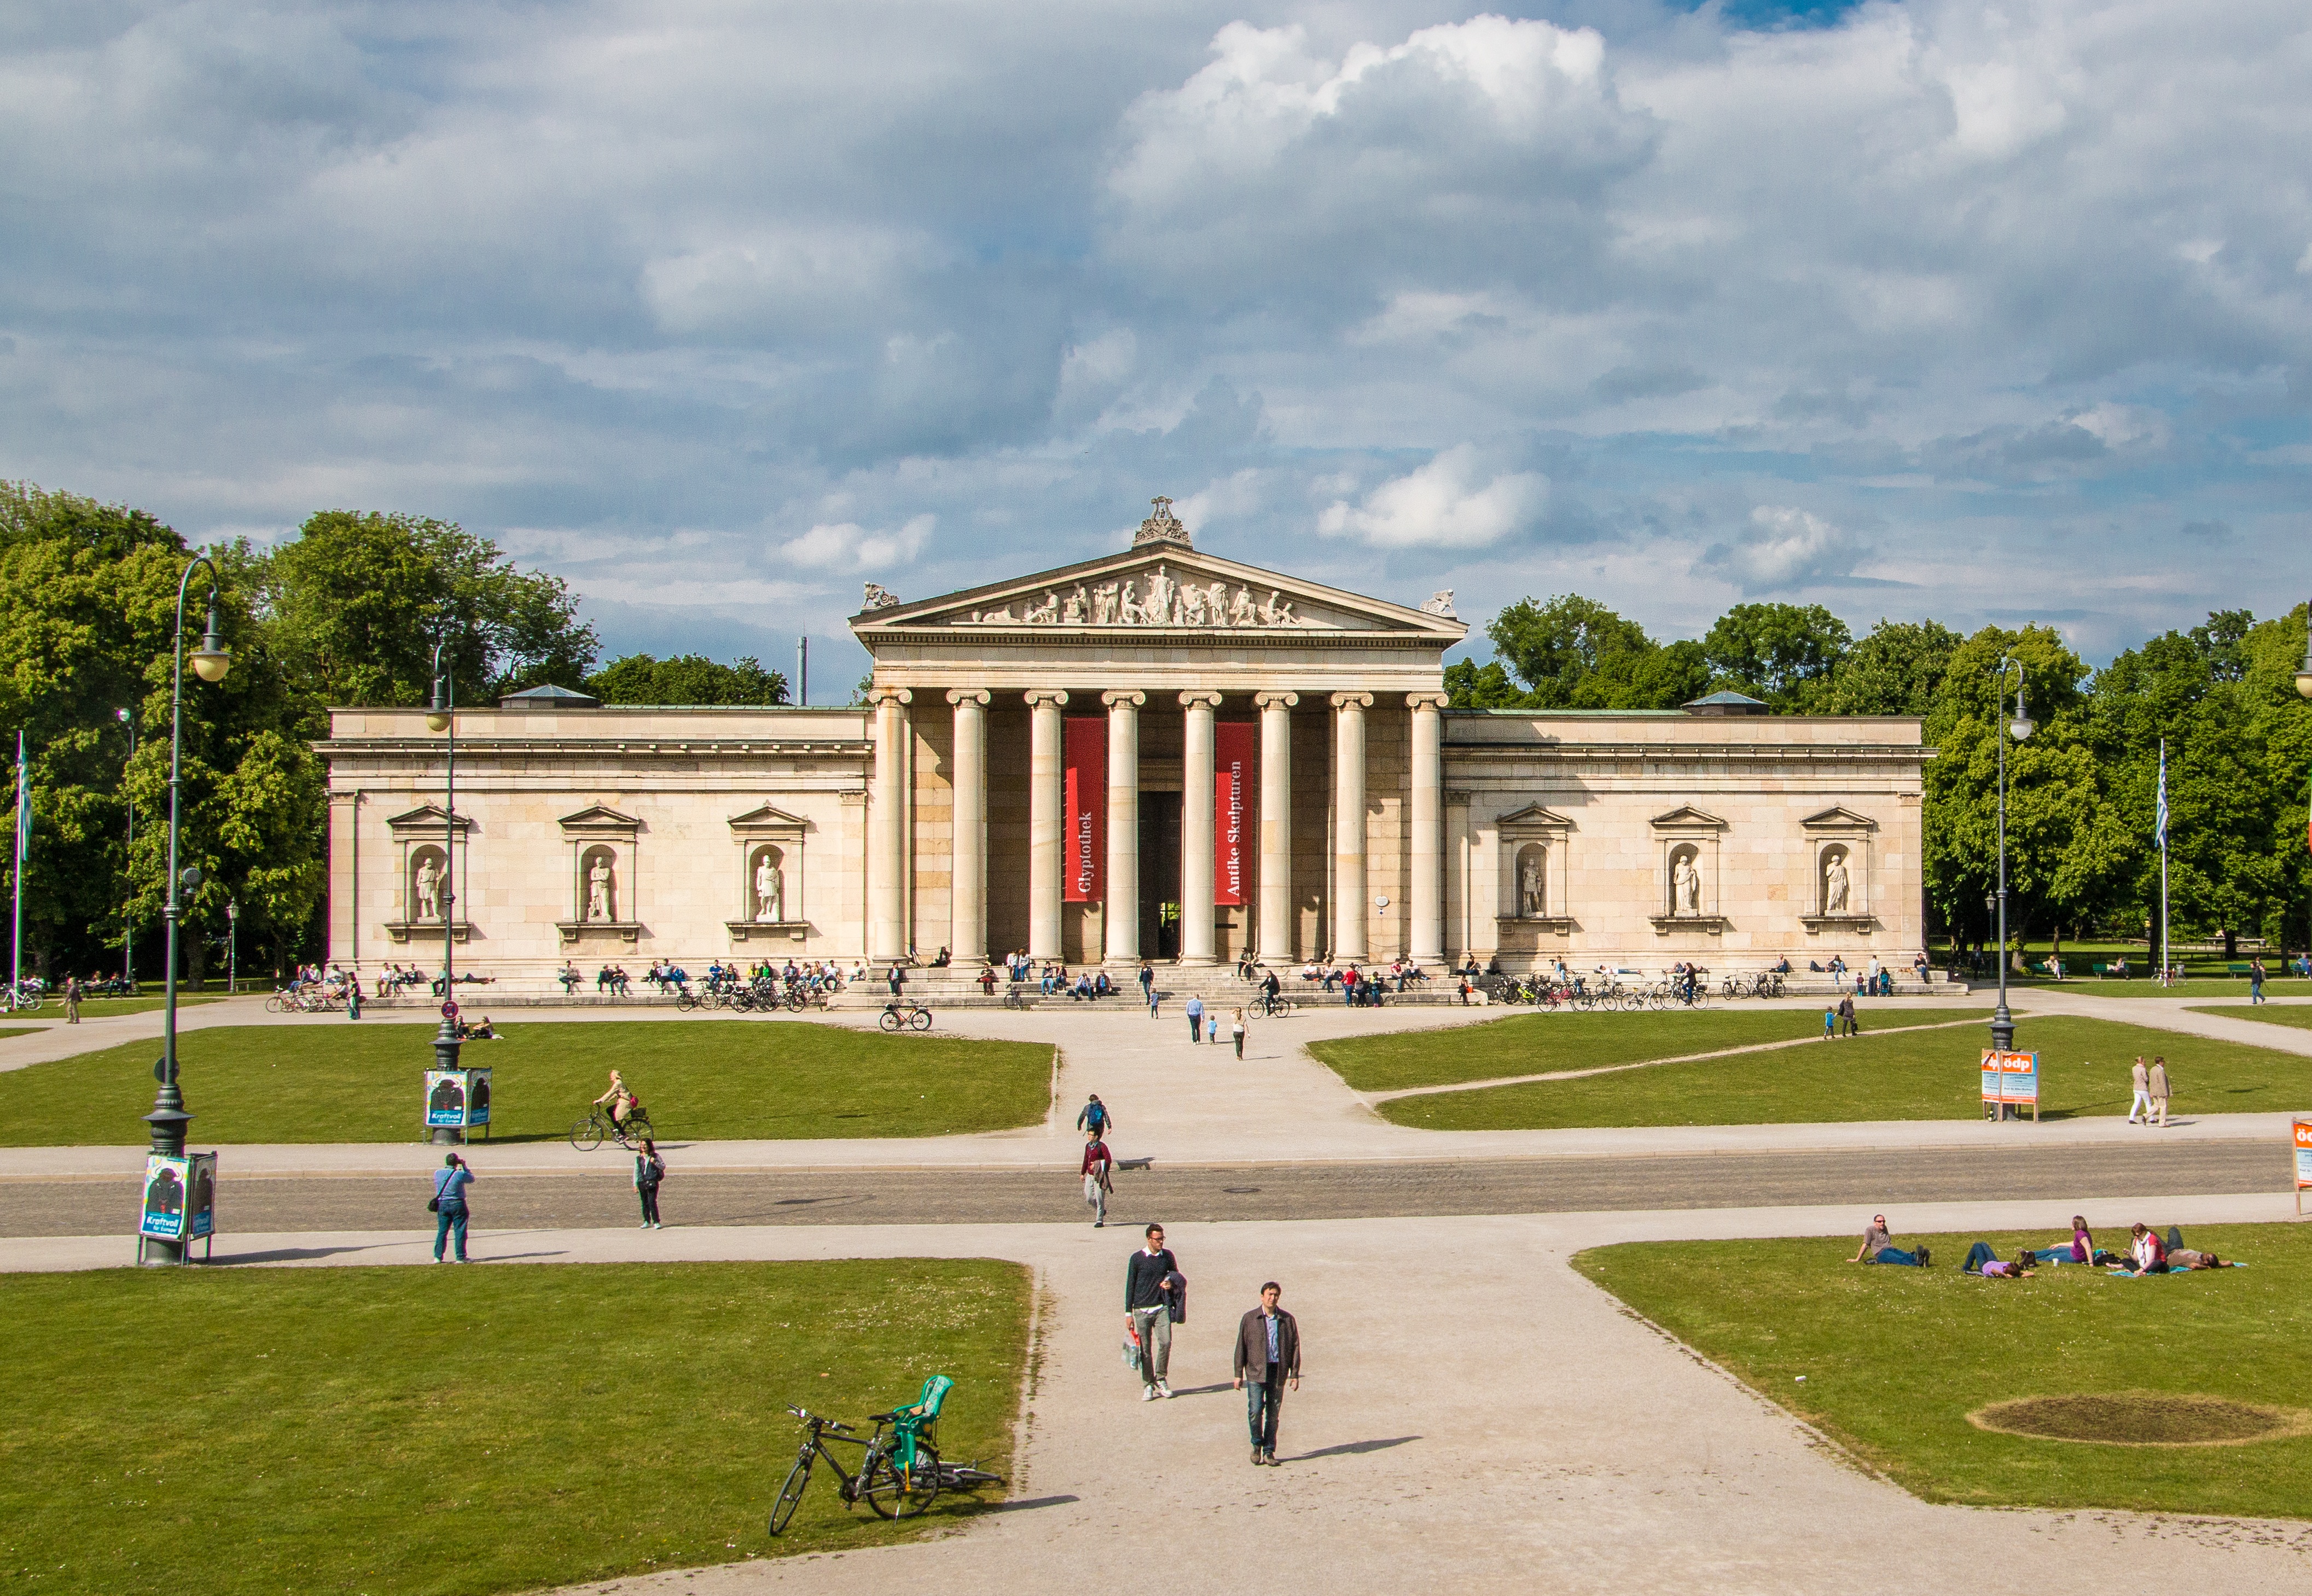
architecture, lawn, building, chateau, palace, museum, park, landmark, human, memorial, art, town square, estate, munich, stately home, glyptothek